Bangsamoro

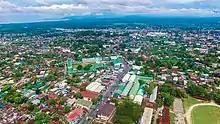
A view of Cotabato City as seen in February 2018

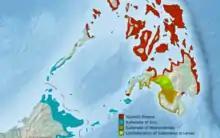
Approximate historical extent of the Muslim sultanates of Sulu, Maguindanao and Lanao

For the most part of Philippines' history, the region and most of Mindanao have been a separate territory, which enabled it to develop its own culture and identity. The westernmost and west-central areas have been the traditional homeland of Muslim Filipinos since the 15th century, even before the arrival of the Spanish, who began to colonize most of the Philippines in 1565. The majority of Mindanao was the homeland of indigenous Lumad groups, who were neither Christians nor Muslims.